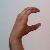
The image shows a hand gesture representing the letter 'C' in Indian Sign Language.